Cincinnati Music Hall

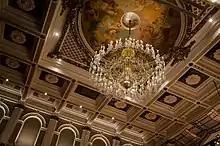
Detail of the auditorium crystal chandelier

Music Hall Ballroom accommodates up to 1,300 people, and is the second largest meeting space in the city, encompassing nearly . It is frequently used for large receptions, exhibitions, fashion shows, class reunions and breakfast, lunch and dinner gatherings.